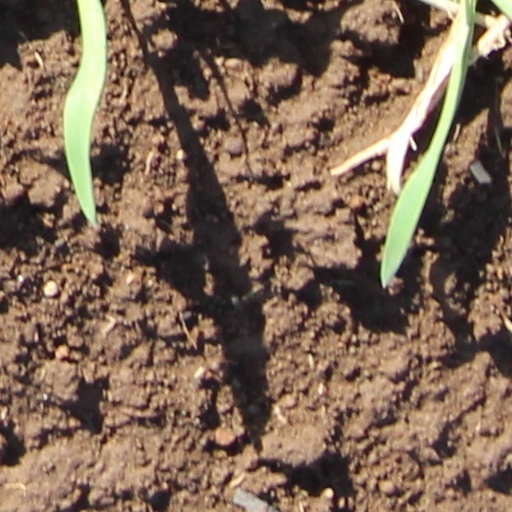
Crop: wheat